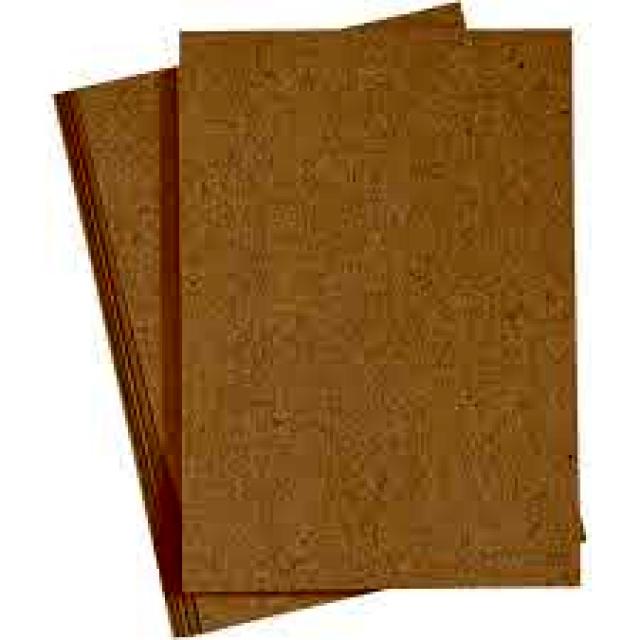
Label: Cardboard